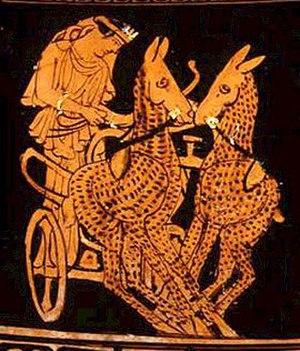
La déesse grecque antique Artémis sur son char attelé de biches. La déesse porte dans une main son arc et est vêtue d'un voile et d'une couronne. Ce détail fait partie d'une scène représentant la mort du chasseur Actéon déchiré par ses propres chiens sous les yeux d'Artémis. Cratère attique à figures rouges. Vers 460-440 av. J.-C. Attribué au Peintre des Satyres laineux. Vase conservé au Musée du Louvre à Paris, en France. Référence